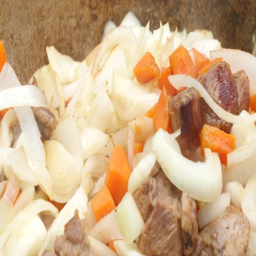
meat with vegetables is cooked in a cauldron at the stake